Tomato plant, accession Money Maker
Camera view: horizontal (90 deg, fisheye); turntable rotation: 270 degrees
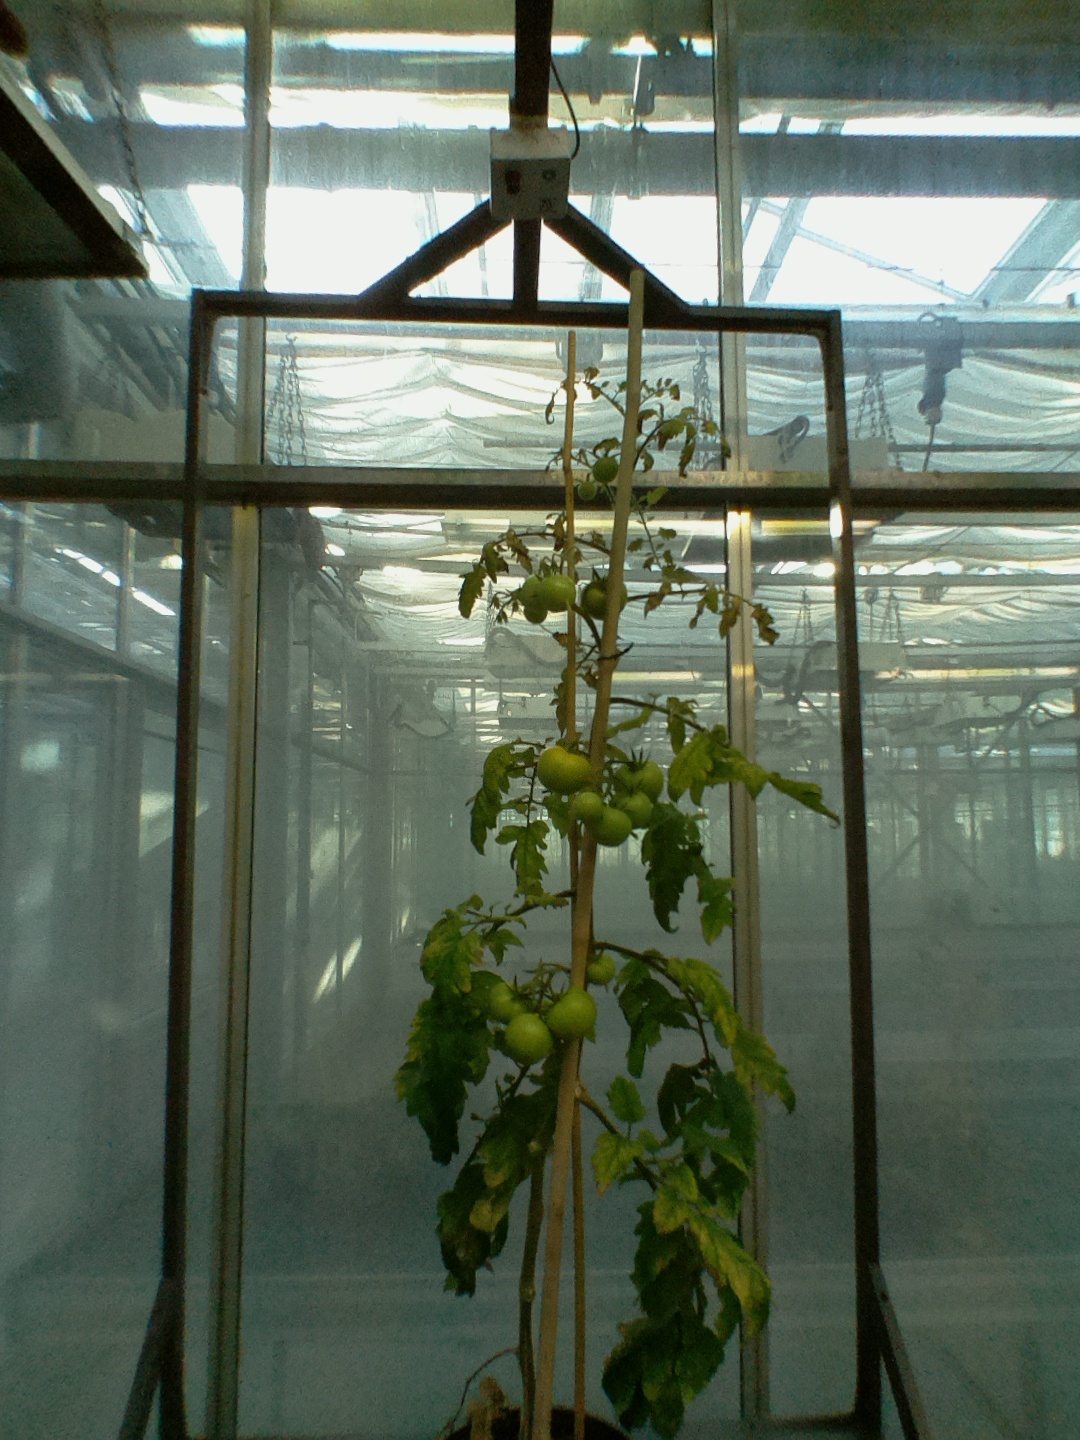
BBCH growth stage 78: 80% -90% of final fruit size